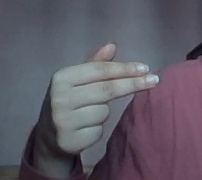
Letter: ghain